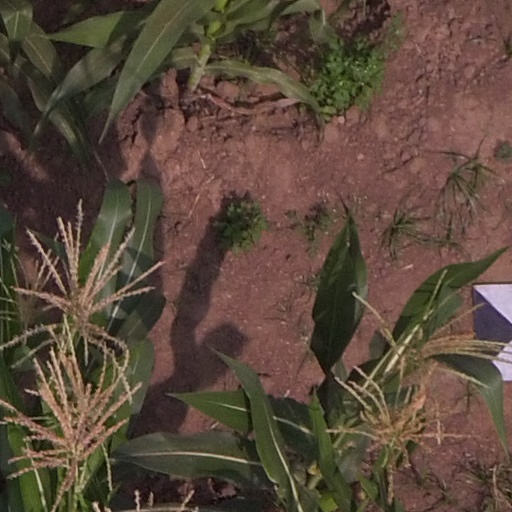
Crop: maize; corn